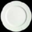
Label: plate